Nitchevo (1936 film)

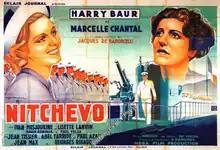

Nitchevo (Russian for "nothing", "ничего" [nʲɪʨɪˈvo]) is a 1936 French drama film directed by Jacques de Baroncelli and starring Harry Baur, Marcelle Chantal and George Rigaud. It is a remake of the 1926 silent film of the same name.